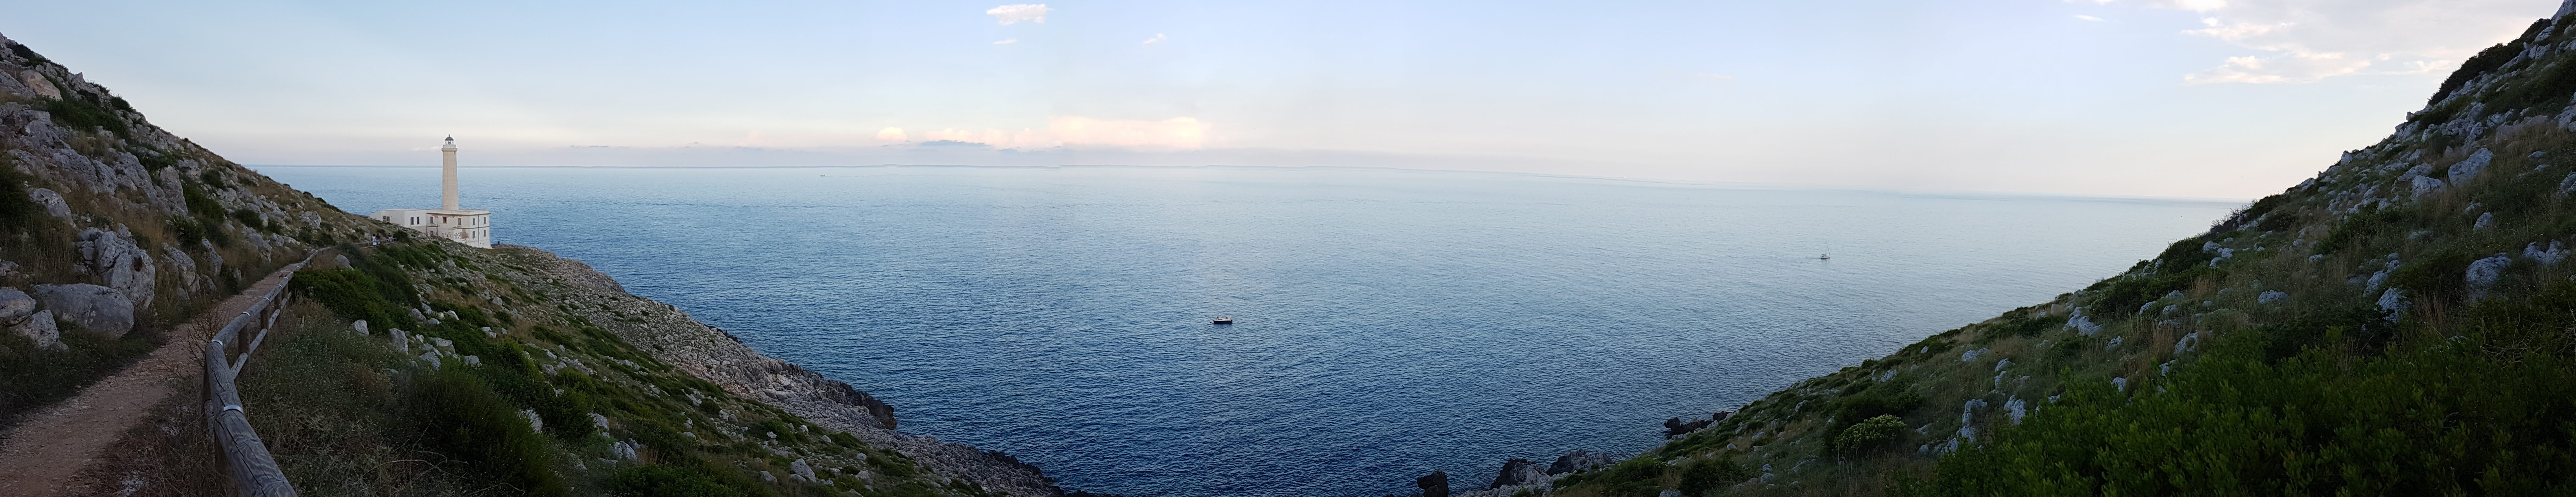
natural, body of water, sky, horizon, sea, ocean, coast, atmospheric phenomenon, calm, headland, panorama, photography, coastal and oceanic landforms, cloud, shore, bay, cape, promontory, terrain, landscape, sound, cliff, hill, loch, lake